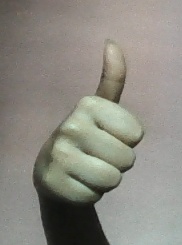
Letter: aleff